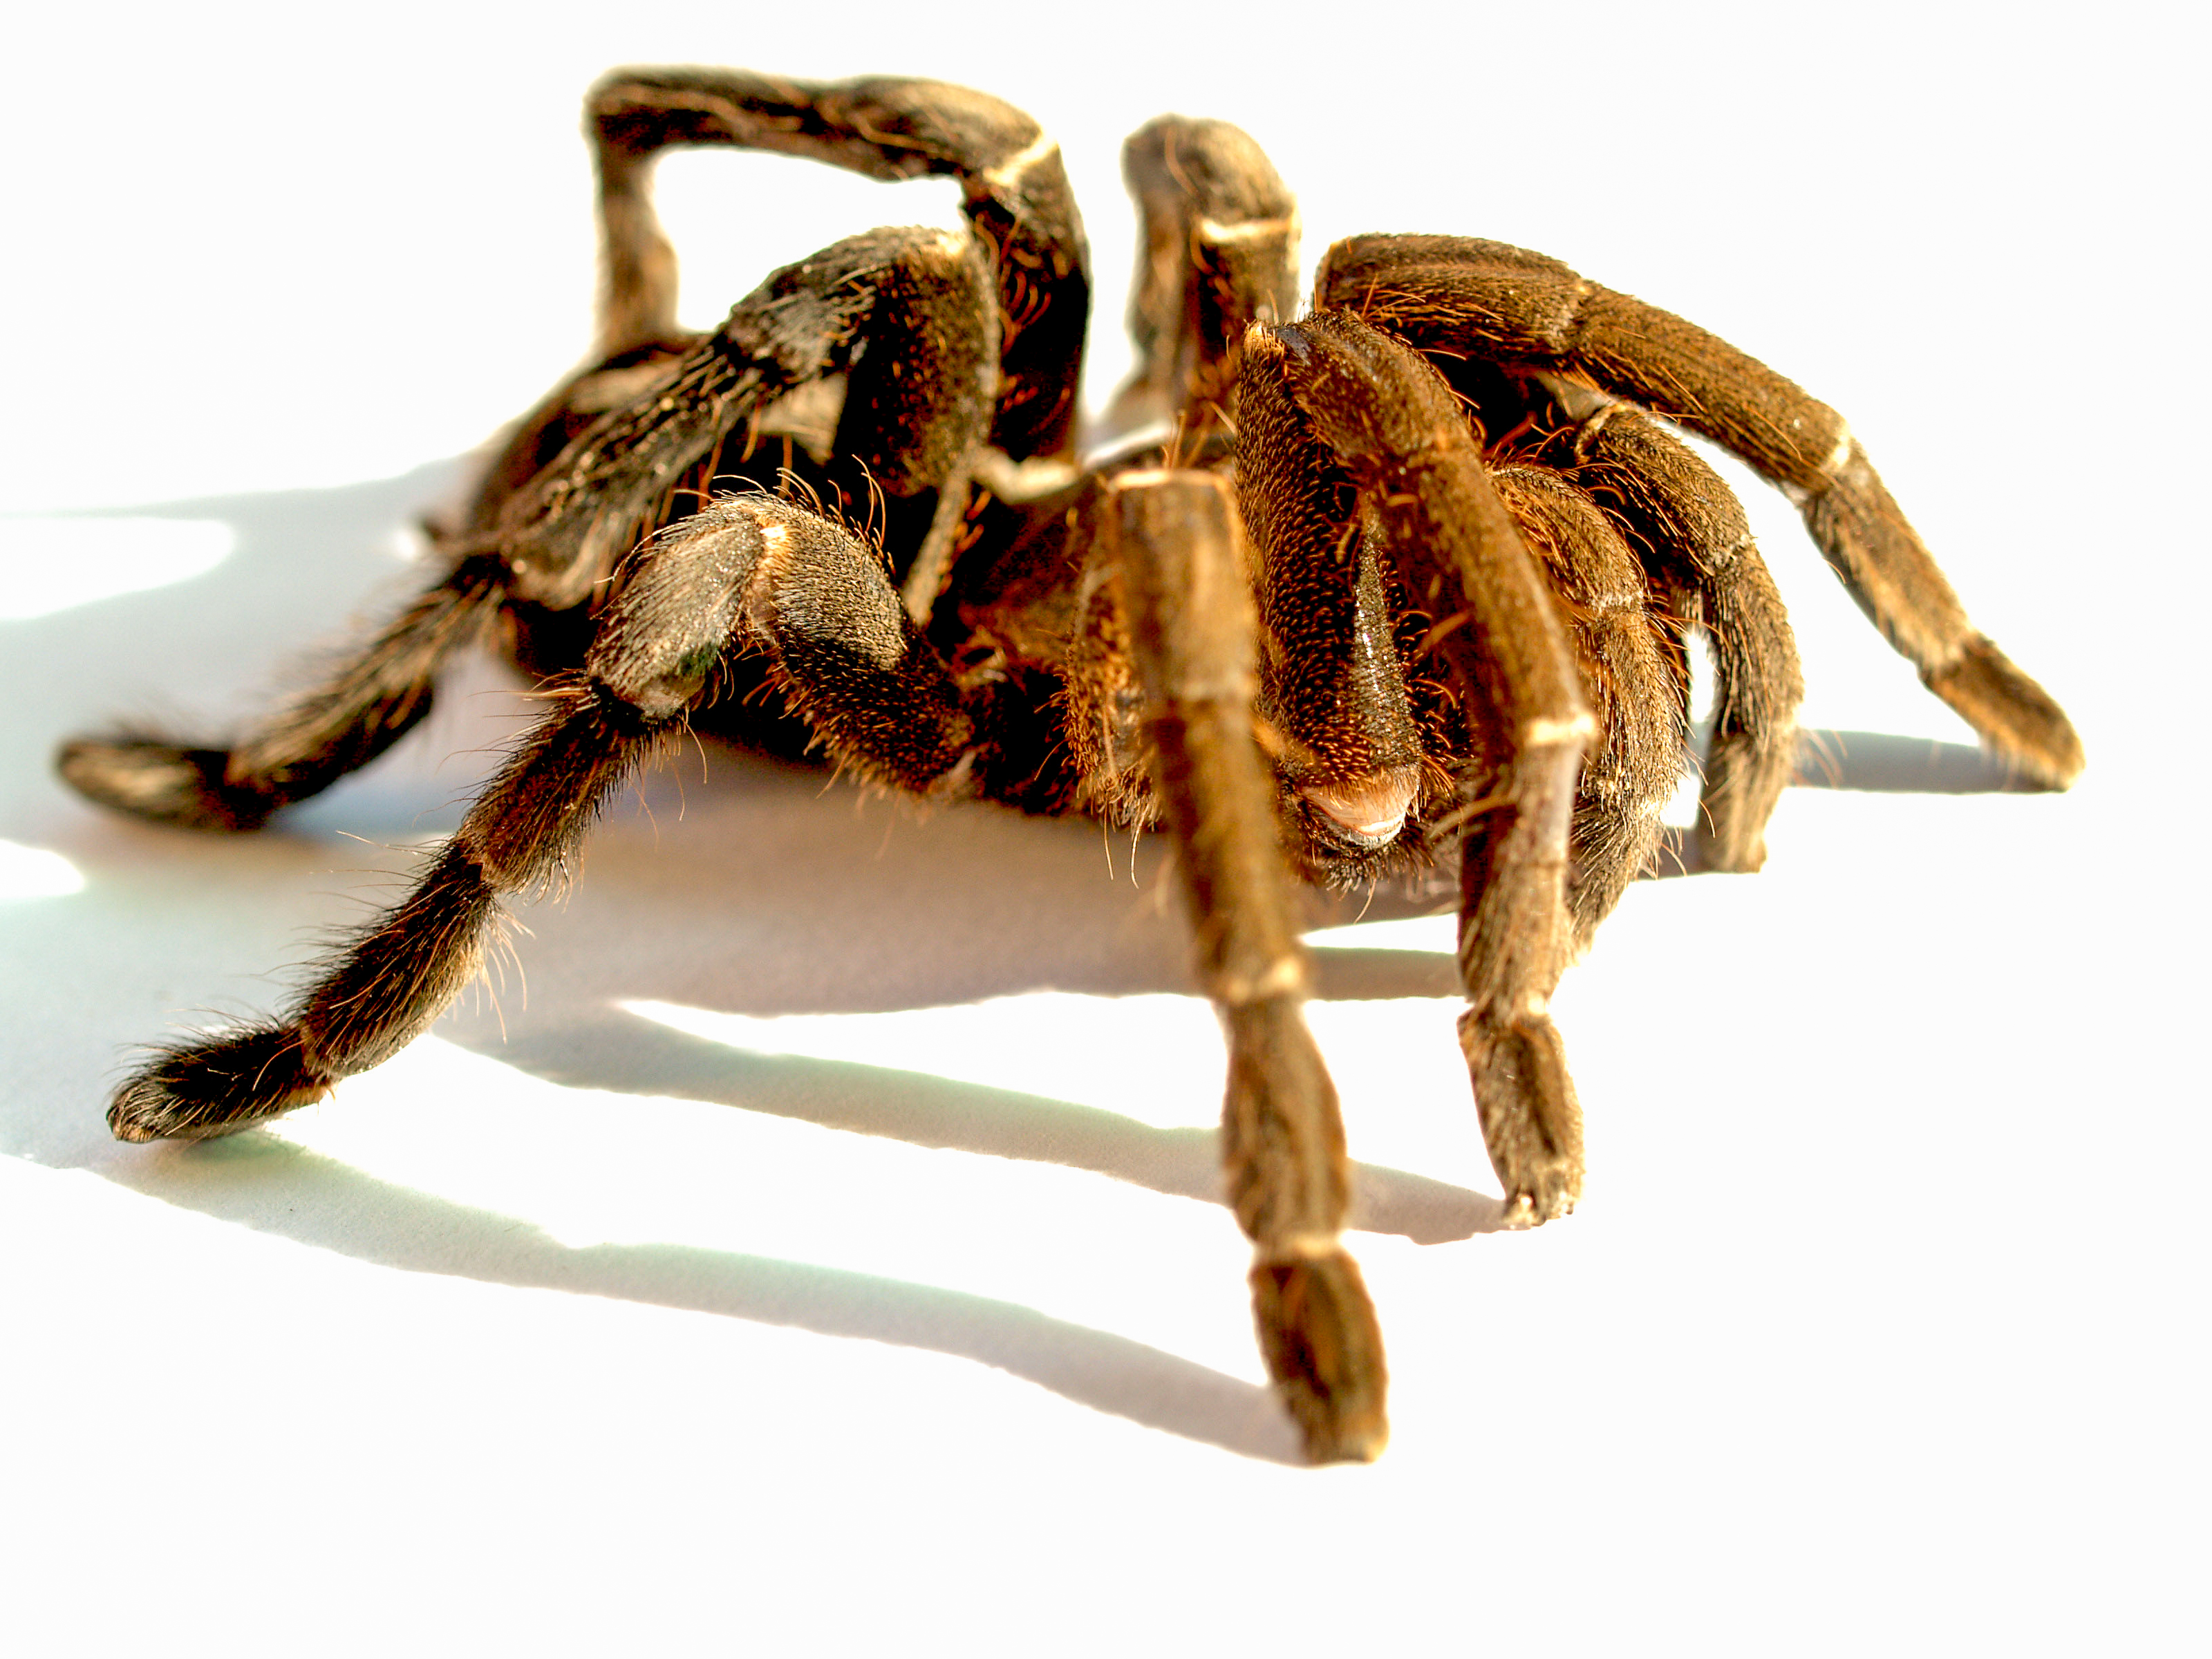
spider, tarantula, animal, white, isolated, wildlife, nature, arachnid, creepy, studio, hairy, wild, poisonous, arachnophobia, black, brown, female, insect, venom, macro, species, bird, hair, legs, arthropod, fear, leg, danger, crawly, furry, invertebrate, wolf spider, organism, macro photography, membrane winged insect